Endokomuna

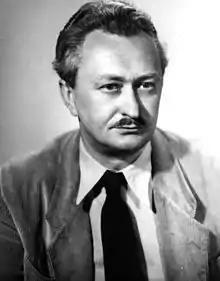
Jan Dobraczyński, an associate of Piasecki and Endecja activists who became the chairman of the Patriotic Movement for National Rebirth.

The anti-Zionist campaign was considered a part of a political struggle, as it was speculated that Moczar tried to replace Gomułka as the general-secretary. According to Richard S. Levy, Moczar and his Endo-Communist Partisans tried to replace Gomułka by winning support from Kremlin which was "already unhappy with Gomu¬ka’s failing liberalism", but Gomułka managed to outmaneuver Moczar by sending forces to the Warsaw Pact invasion of Czechoslovakia and co-opting the anti-Zionist campaign. However, Marcin Zaremba argues that both Moczar and Gomułka "both knew each other from the Communist resistance, which was not insignificant, because it created a bond of a specific character, extremely strong, based upon boundless trust, which is indispensable in a situation of constant threat". He added that both men faced accusations of "right-wing nationalist deviation" before, and the Gomułka's national communism was quite similar to Endo-Communism promoted by Moczar. Nevertheless, after 1968, the influence of both Moczar and Gomułka waned, and Gomułka was dismissed by the party in 1970, and was replaced by Silesian Edward Gierek.